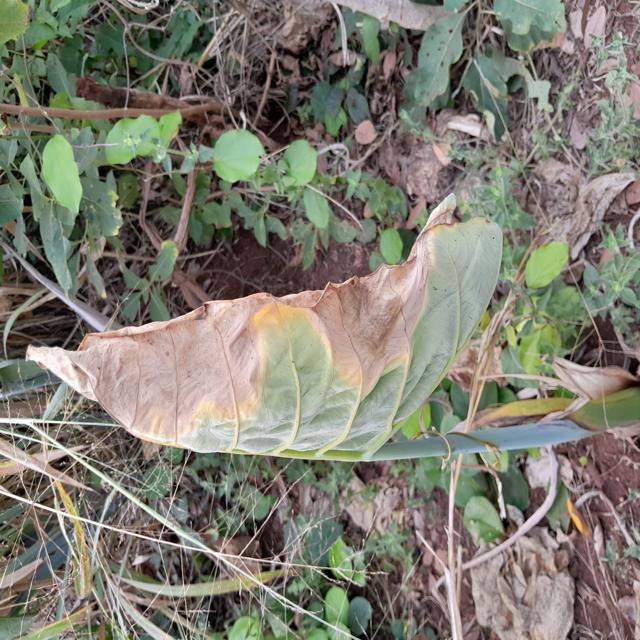
Label: Mid_Blight